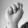
ASL letter: N